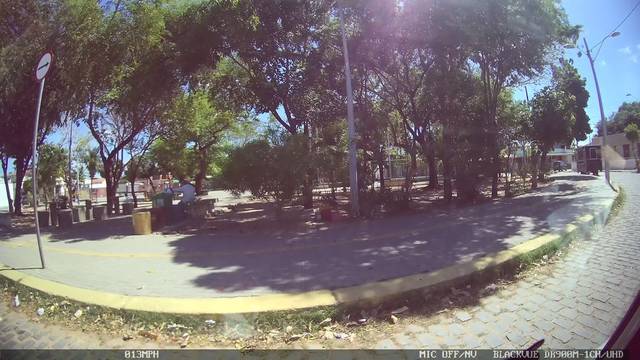
Region: Brazil
Coordinates: -3.728, -38.55